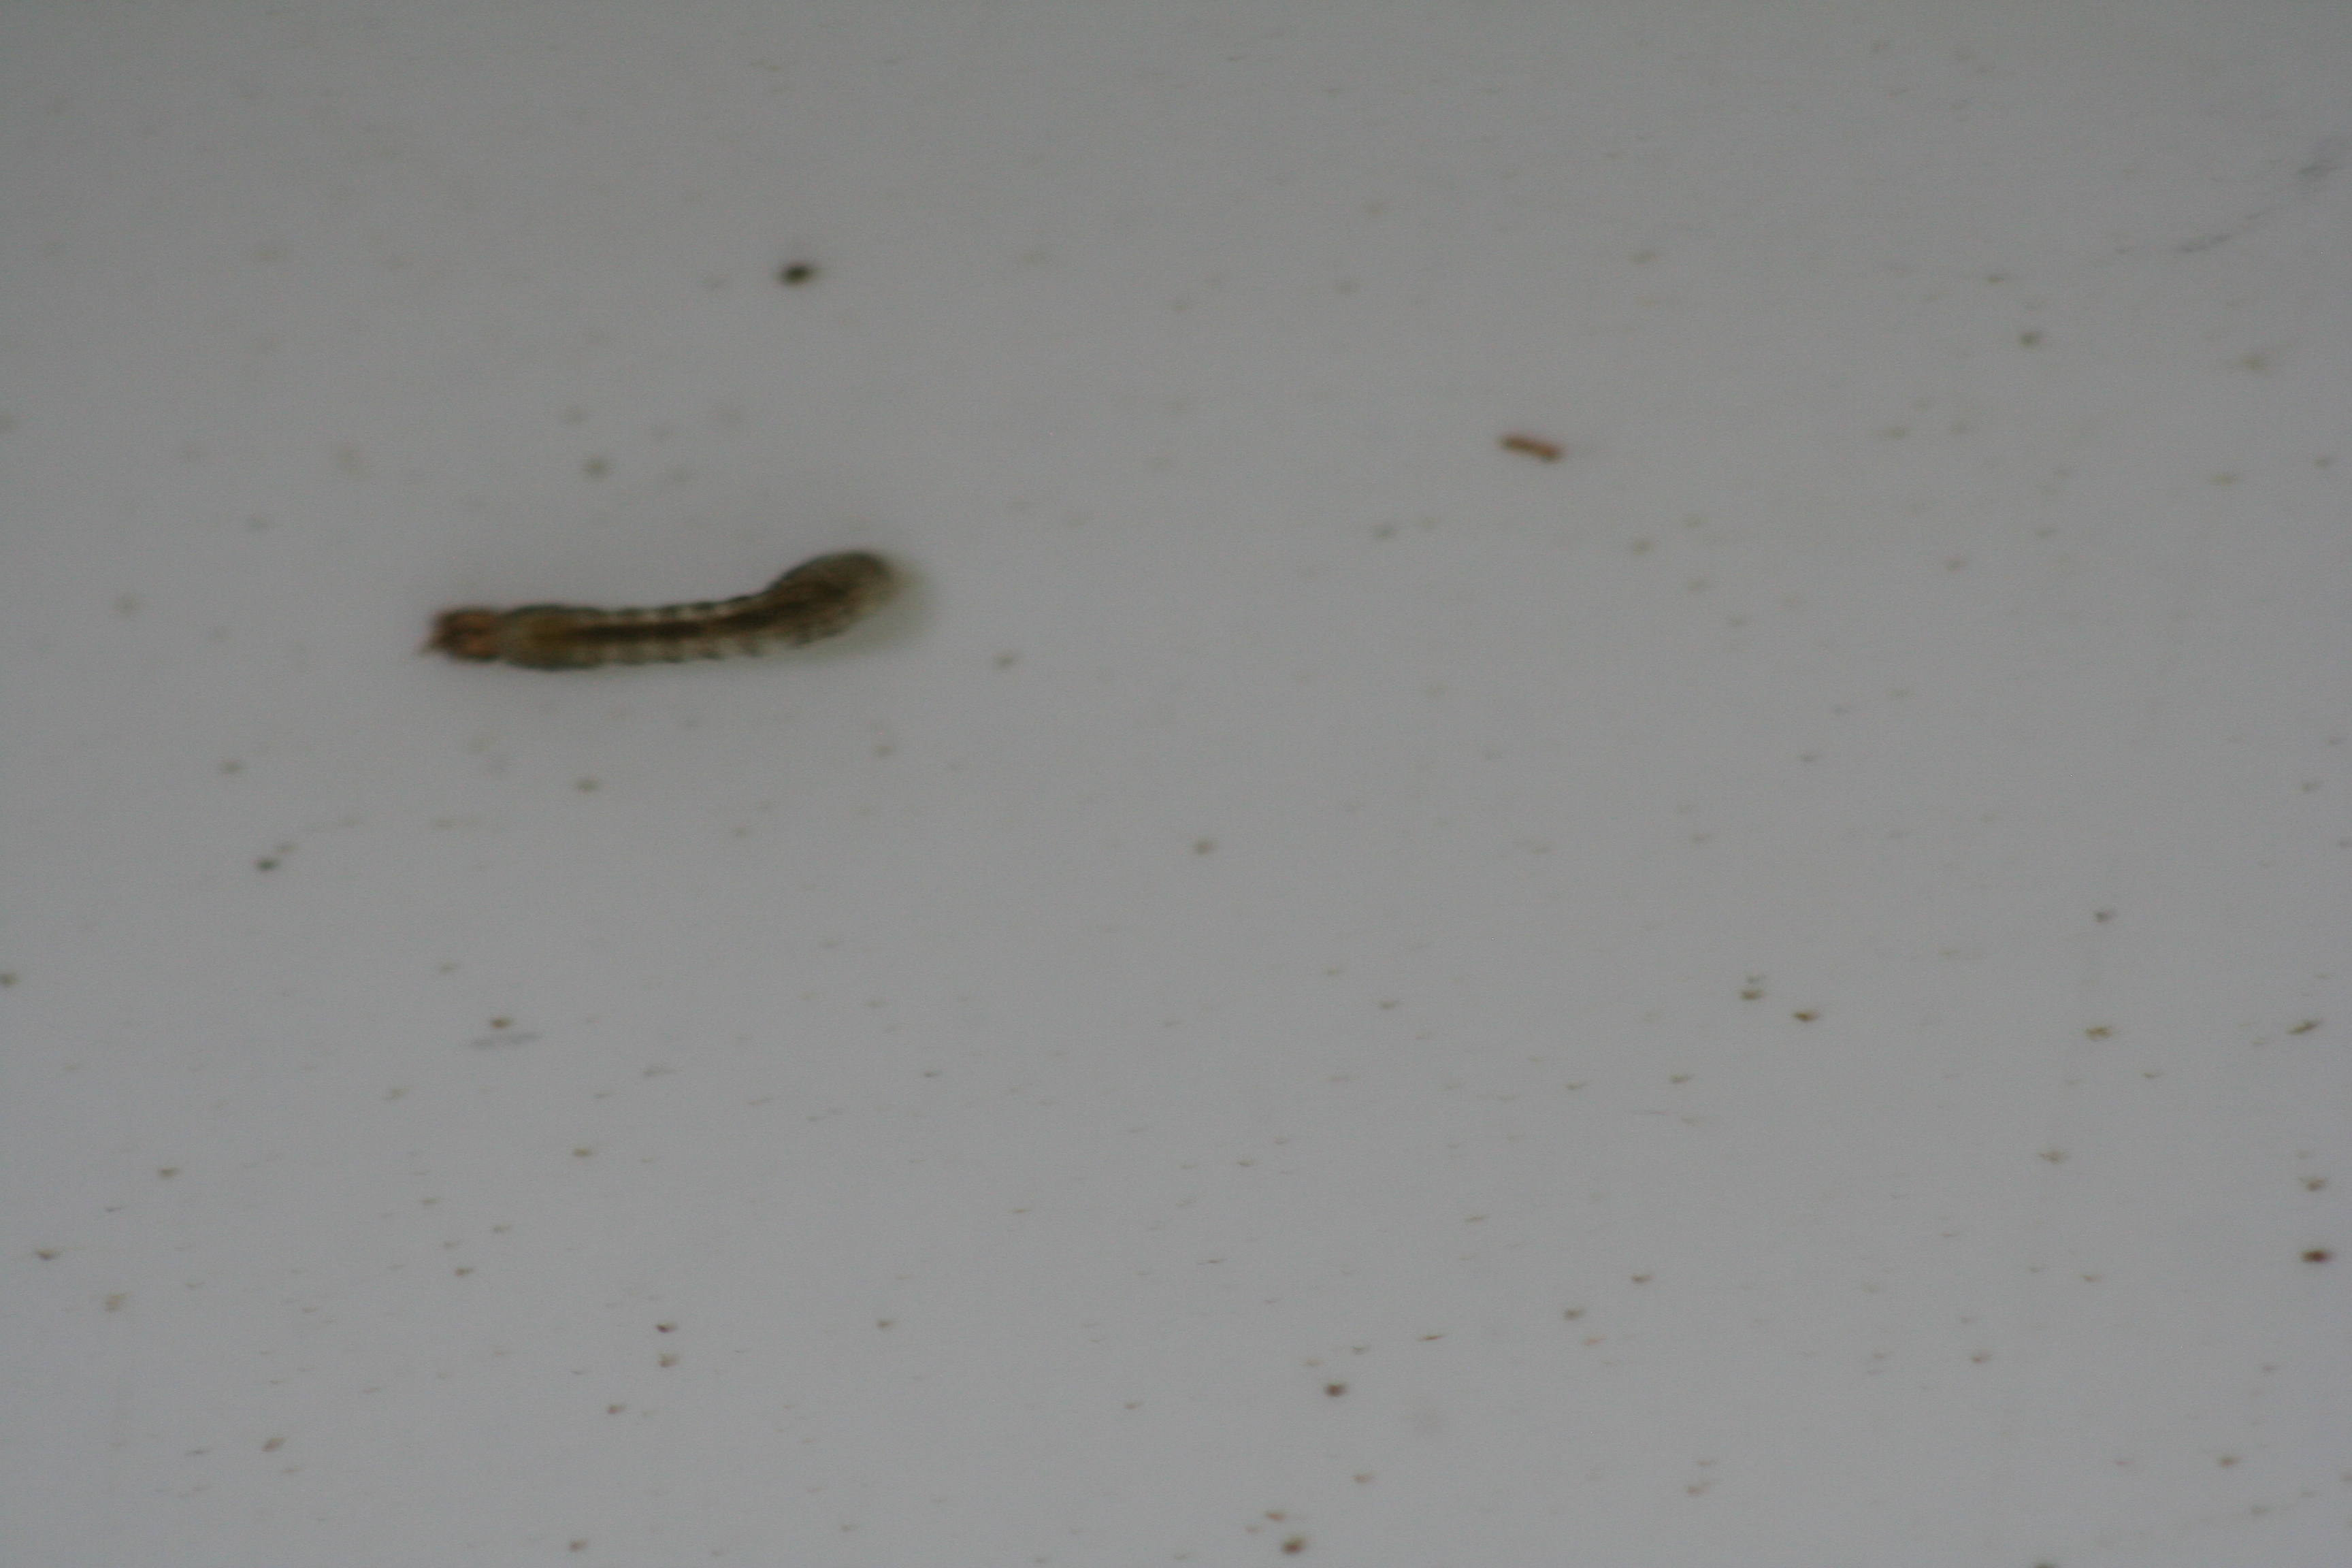
Macroinvertebrate group: true_flies